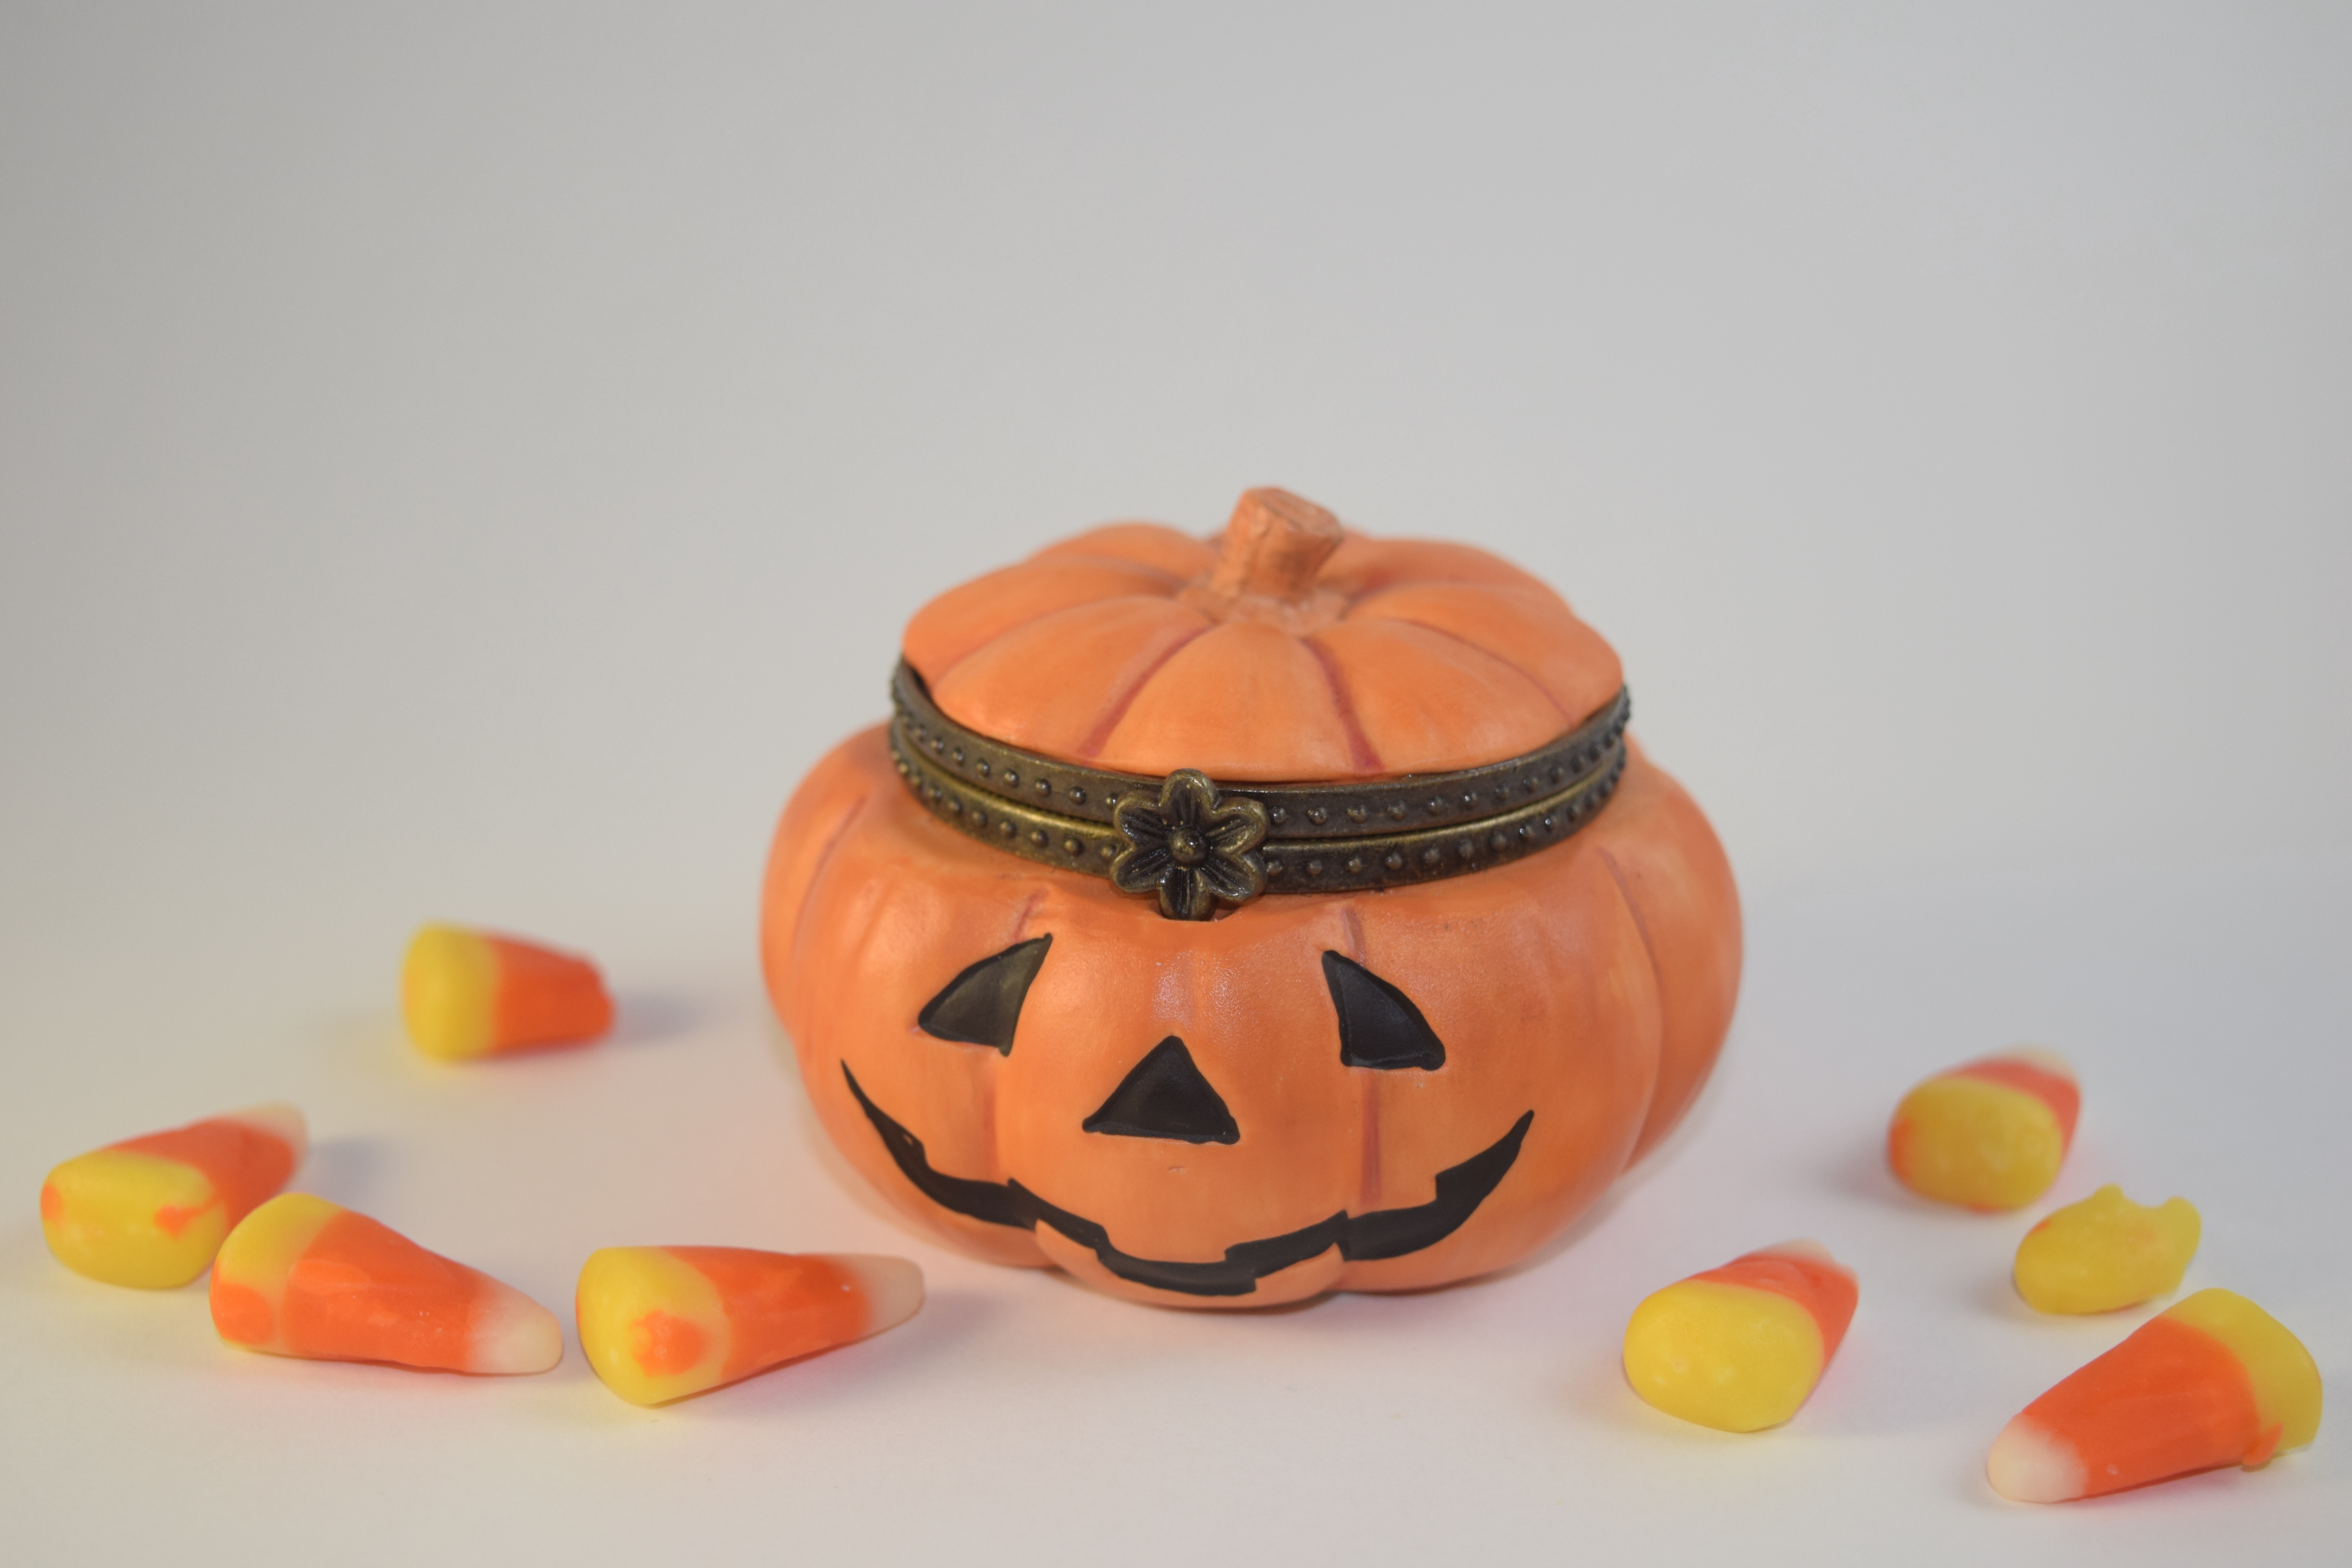
decoration, orange, food, produce, pumpkin, art, sweets, candy, carving, treat, halloween decoration, candy corn, halloween candy, cute pumpkin